International School of Management, Germany

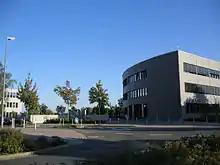
Dortmund campus.

Originally founded in 1990 as IDB-Wirtschaftsakademie in Dortmund by Klaus Evard, it was renamed the International School of Management (ISM) in 1992. In 1994 it was recognized as a private university of applied sciences for originally five years and received an extension. The company shares were taken over in 1998 by ESO Education Group.